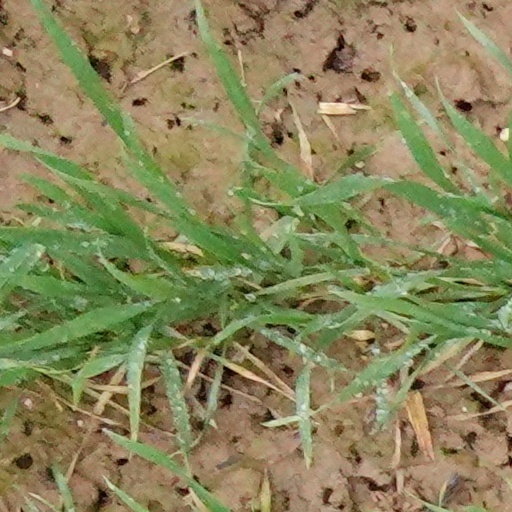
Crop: wheat